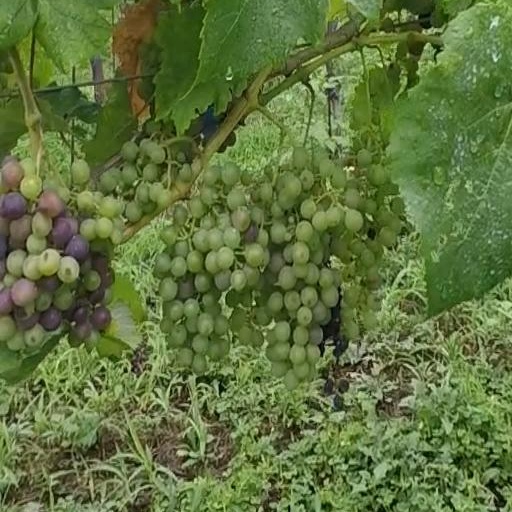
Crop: grape